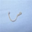
Label: worm